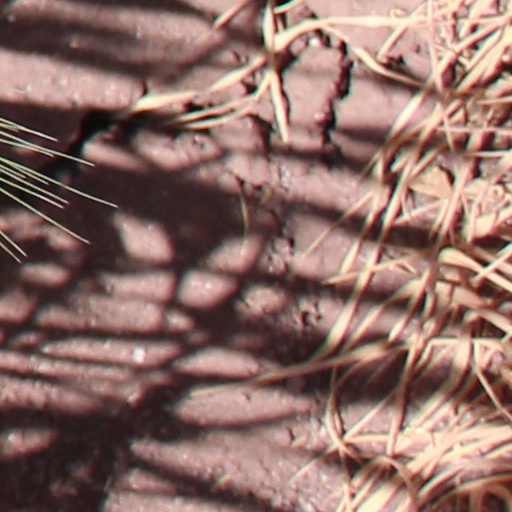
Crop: wheat